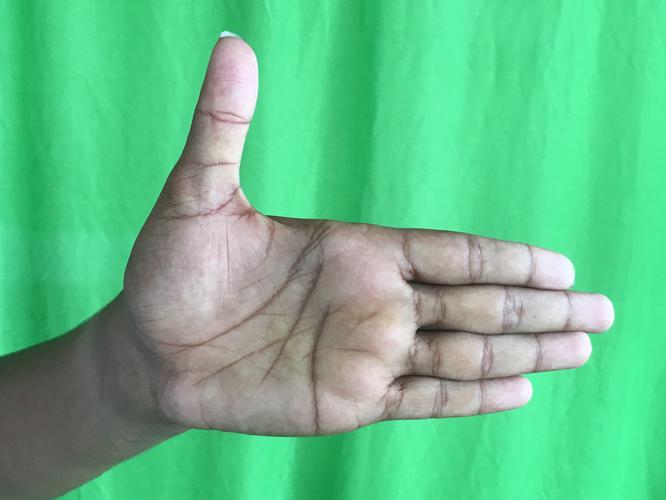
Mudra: Ardhachandran
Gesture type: single_hand